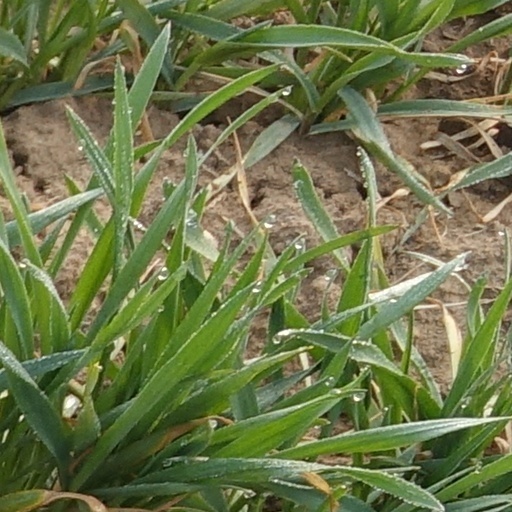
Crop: wheat